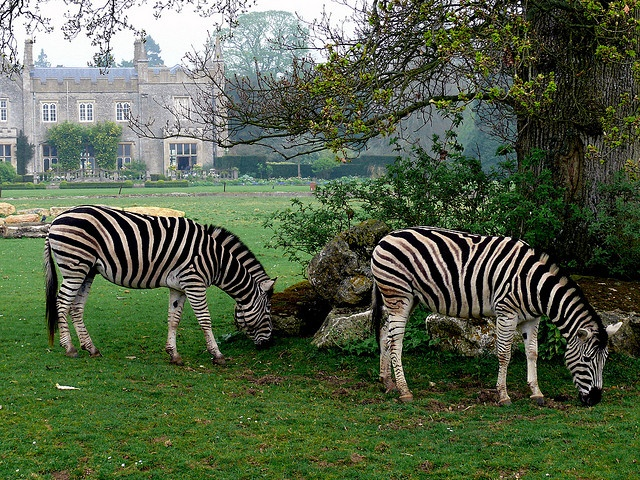
Two zebras are grazing on grass in front of a house
Two black and white zebra's eating grass with a castle in background.
Two zebras feeding off the ground during the day.
some zebras are standing in the grassy field
Two zebra grazing on grass near a large tree.